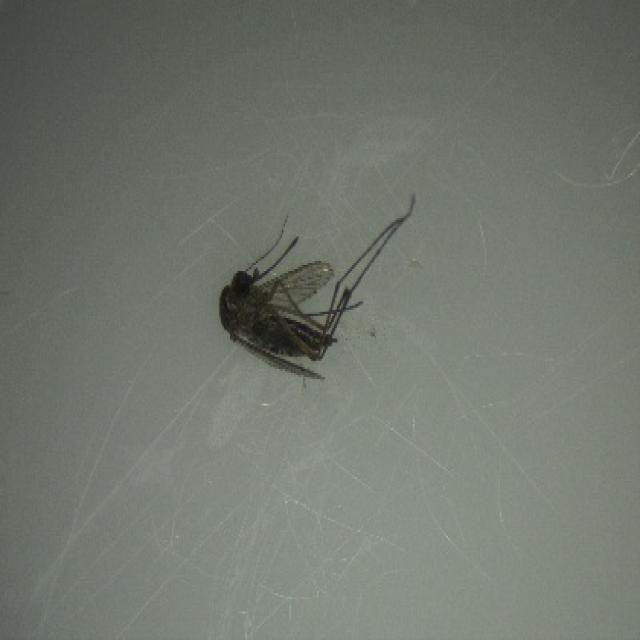
Species: aedes_vexans